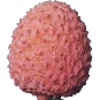
Label: lychee